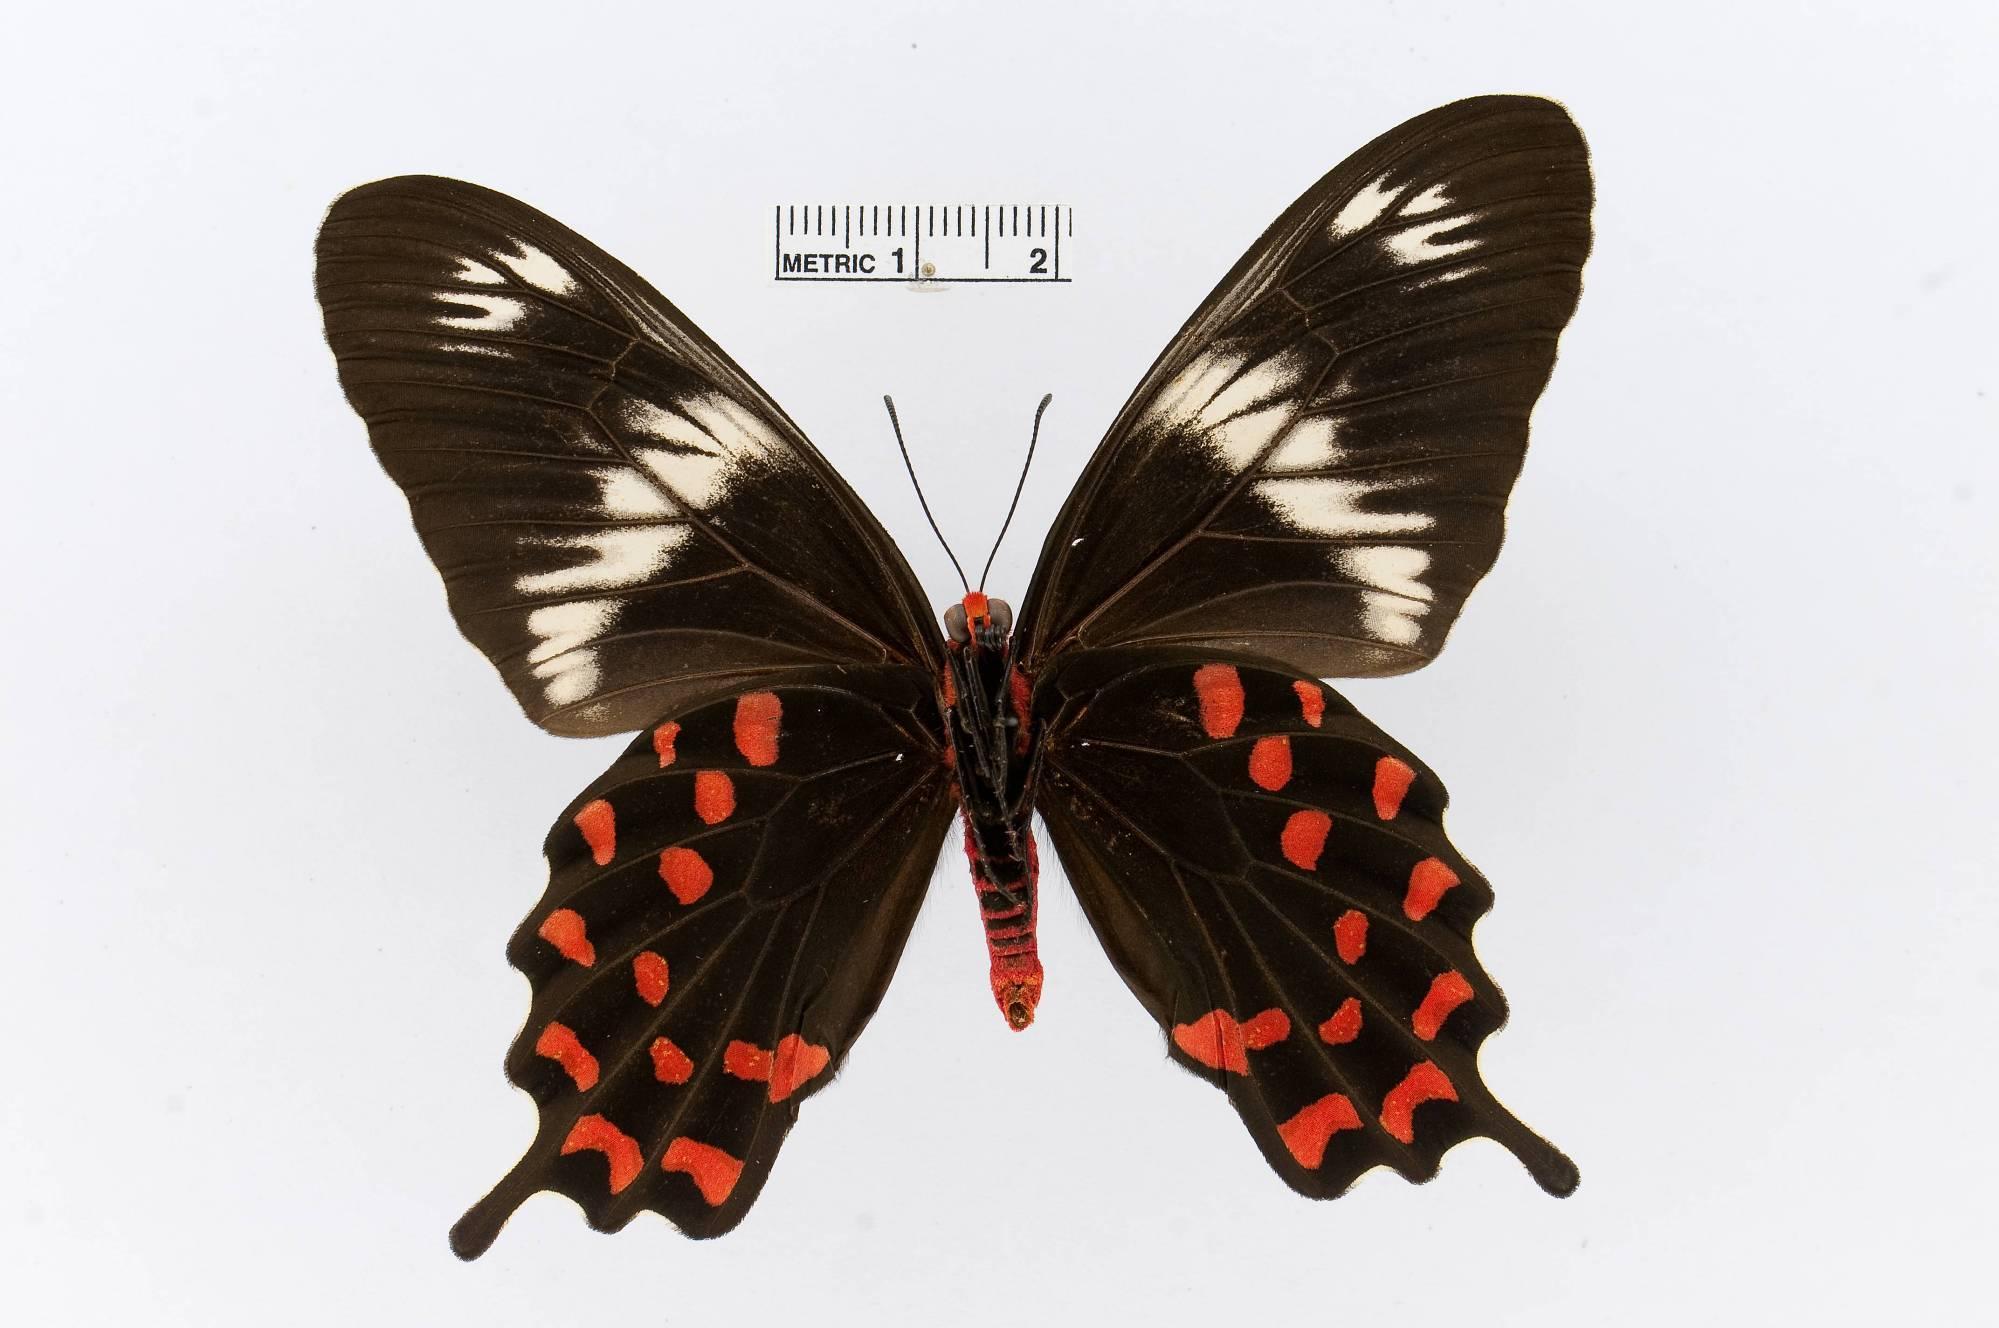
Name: Pachliopta hector
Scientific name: Pachliopta hector
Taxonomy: Animalia, Arthropoda, Insecta, Lepidoptera, Papilionidae, Papilioninae
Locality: Anu. Dist., Irrigation Bungalow, Padaviya, [Not Stated], Sri Lanka
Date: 27 Feb 1970